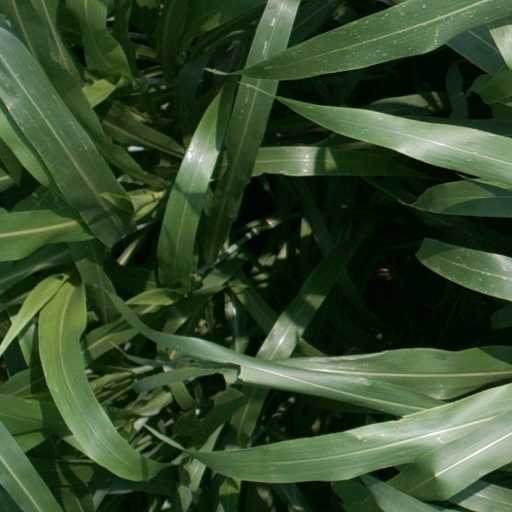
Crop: sorghum